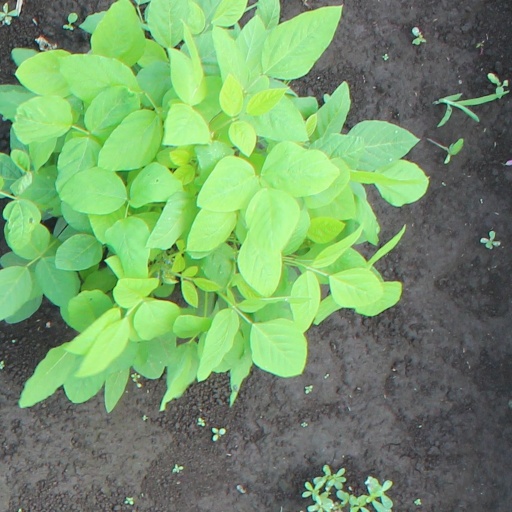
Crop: soybean